Laser weapon

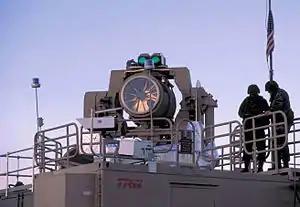
The US-Israeli Tactical High Energy Laser (THEL) was used to shoot down rockets and artillery shells before being canceled in 2005 as a result of "its bulkiness, high costs and poor anticipated results on the battlefield".

A laser weapon is a type of directed-energy weapon that uses lasers to inflict damage. Whether they will be deployed as practical, high-performance military weapons remains to be seen. One of the major issues with laser weapons is atmospheric thermal blooming, which is still largely unsolved. This issue is exacerbated when there is fog, smoke, dust, rain, snow, smog, foam, or purposely dispersed obscurant chemicals present. In essence, a laser generates a beam of light that requires clear air or a vacuum to operate.